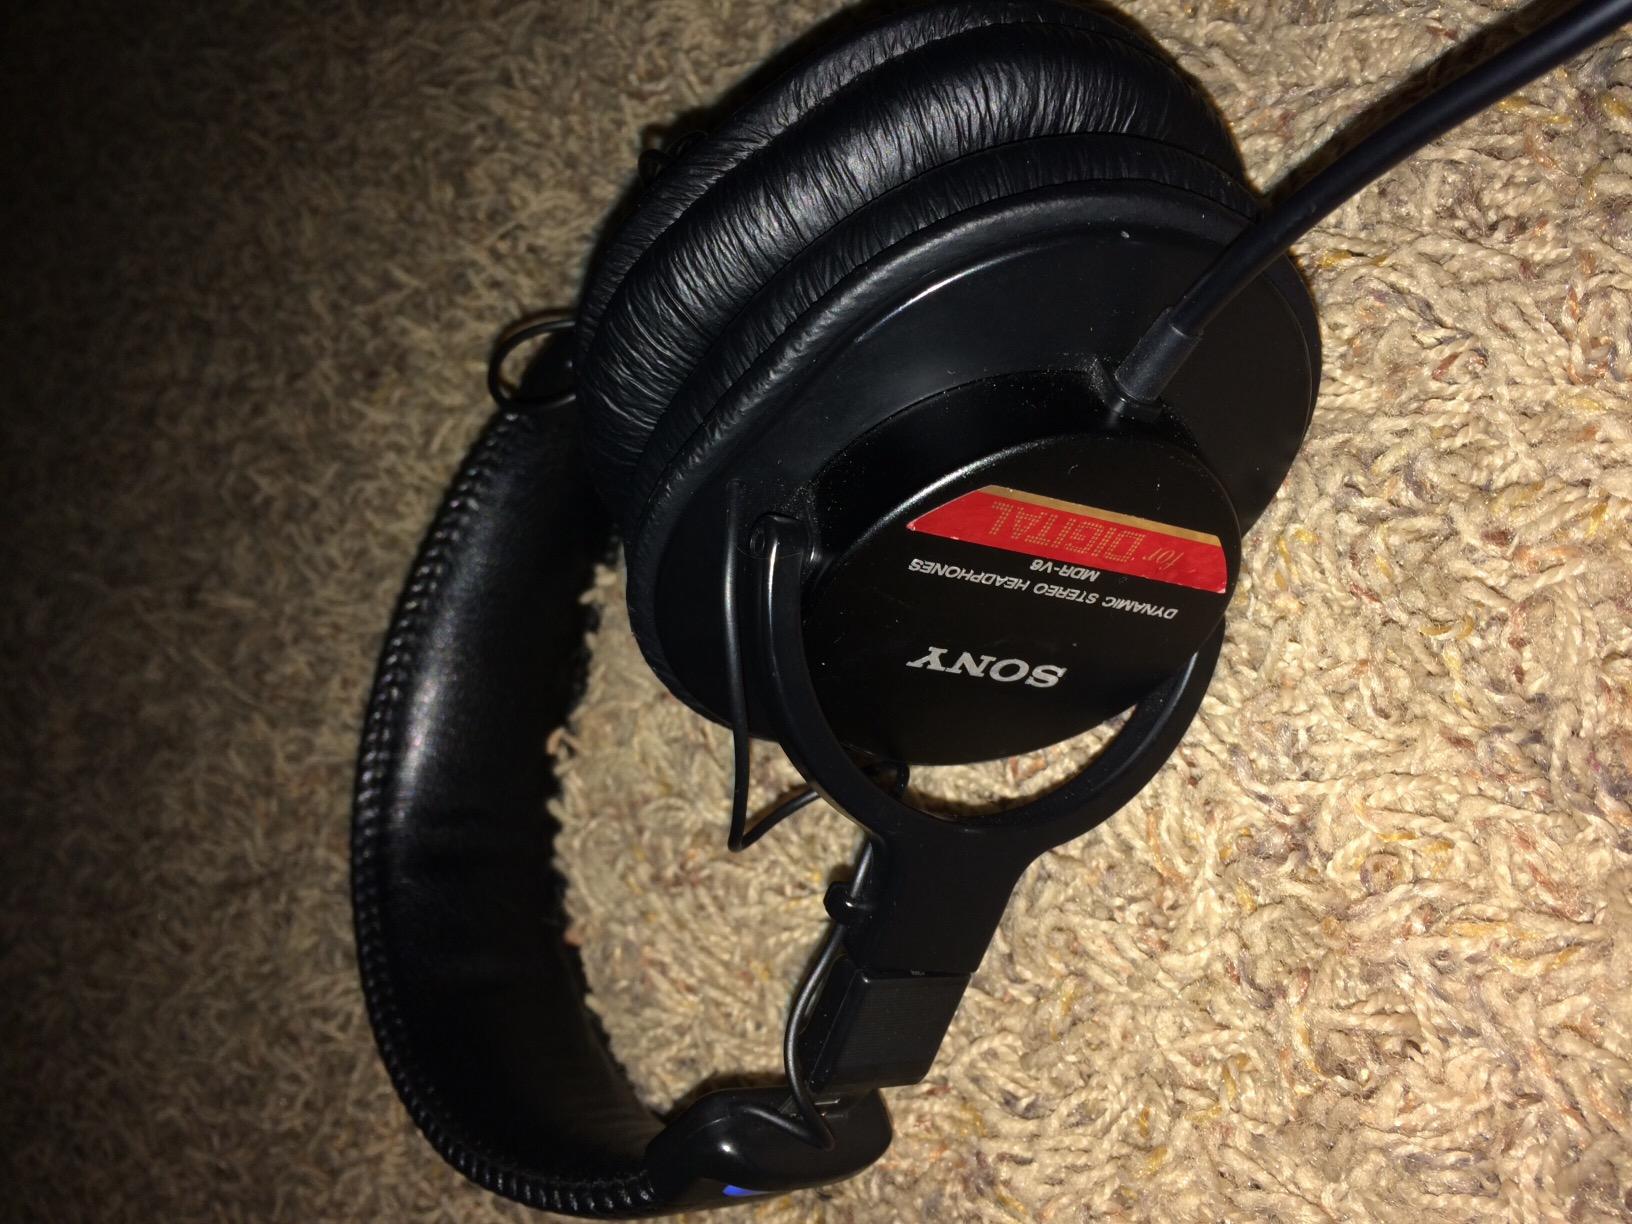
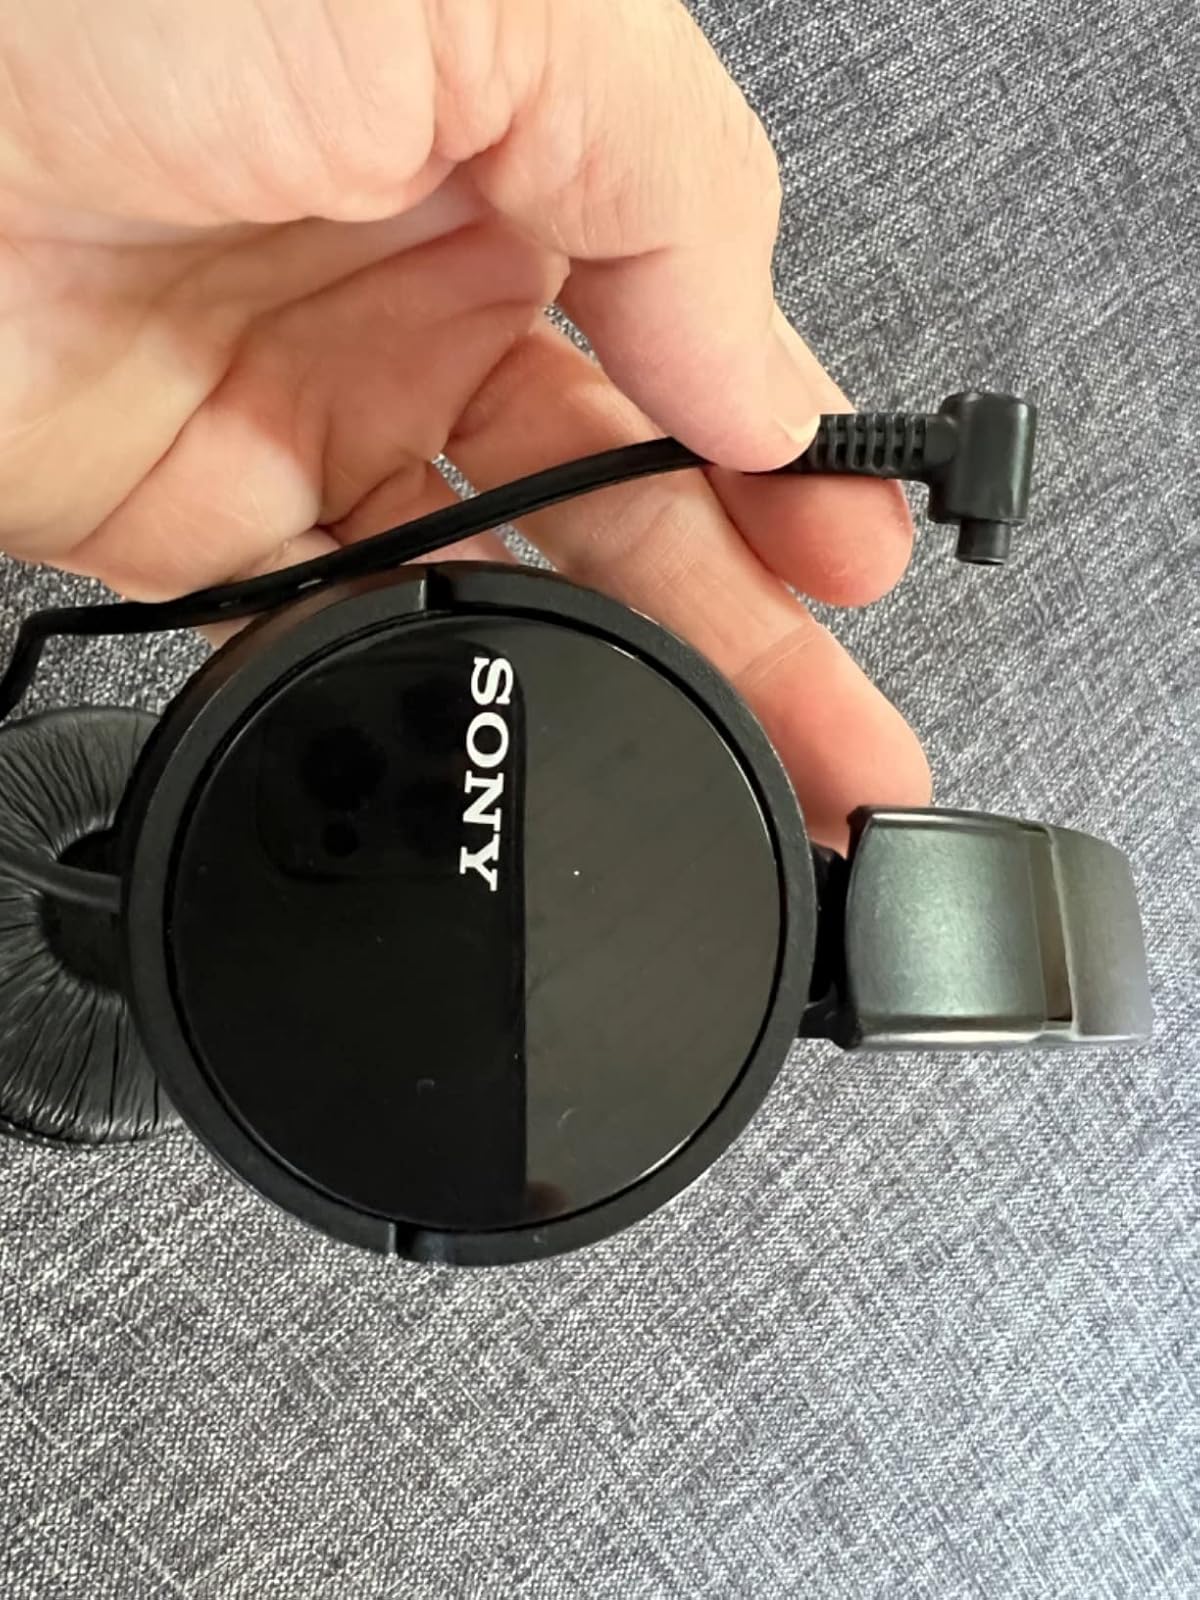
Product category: headphones
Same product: no